Melgund Castle

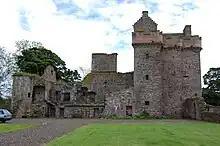
Front view of Melgund Castle (June 2009)

Melgund Castle, lying around due east of Aberlemno in Angus, Scotland, is a 16th-century L-plan castle which has been partially restored as a private residence. It was designated as a scheduled monument in 1971.